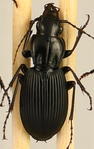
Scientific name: Pterostichus lachrymosus
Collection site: Mountain Lake Biological Station NEON (MLBS), plot MLBS_010